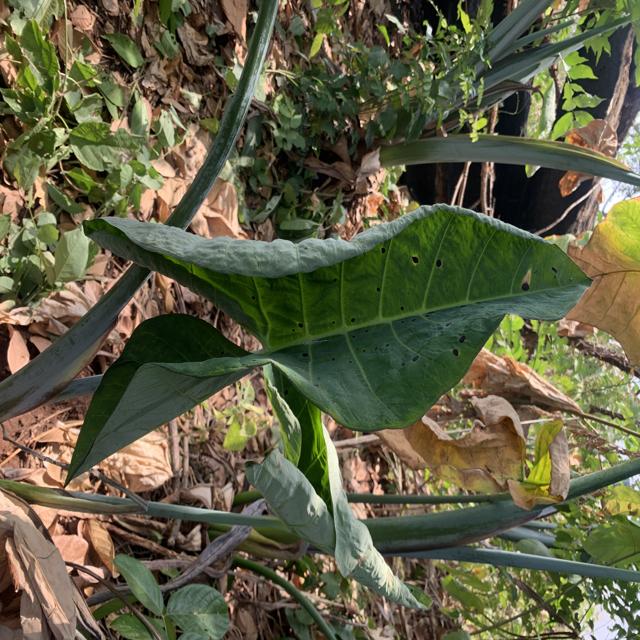
Label: Healthy